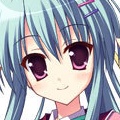
Portrait style: Anime Portrait